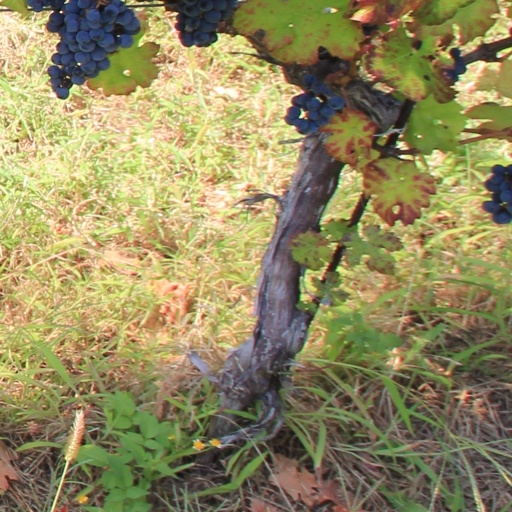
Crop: grape